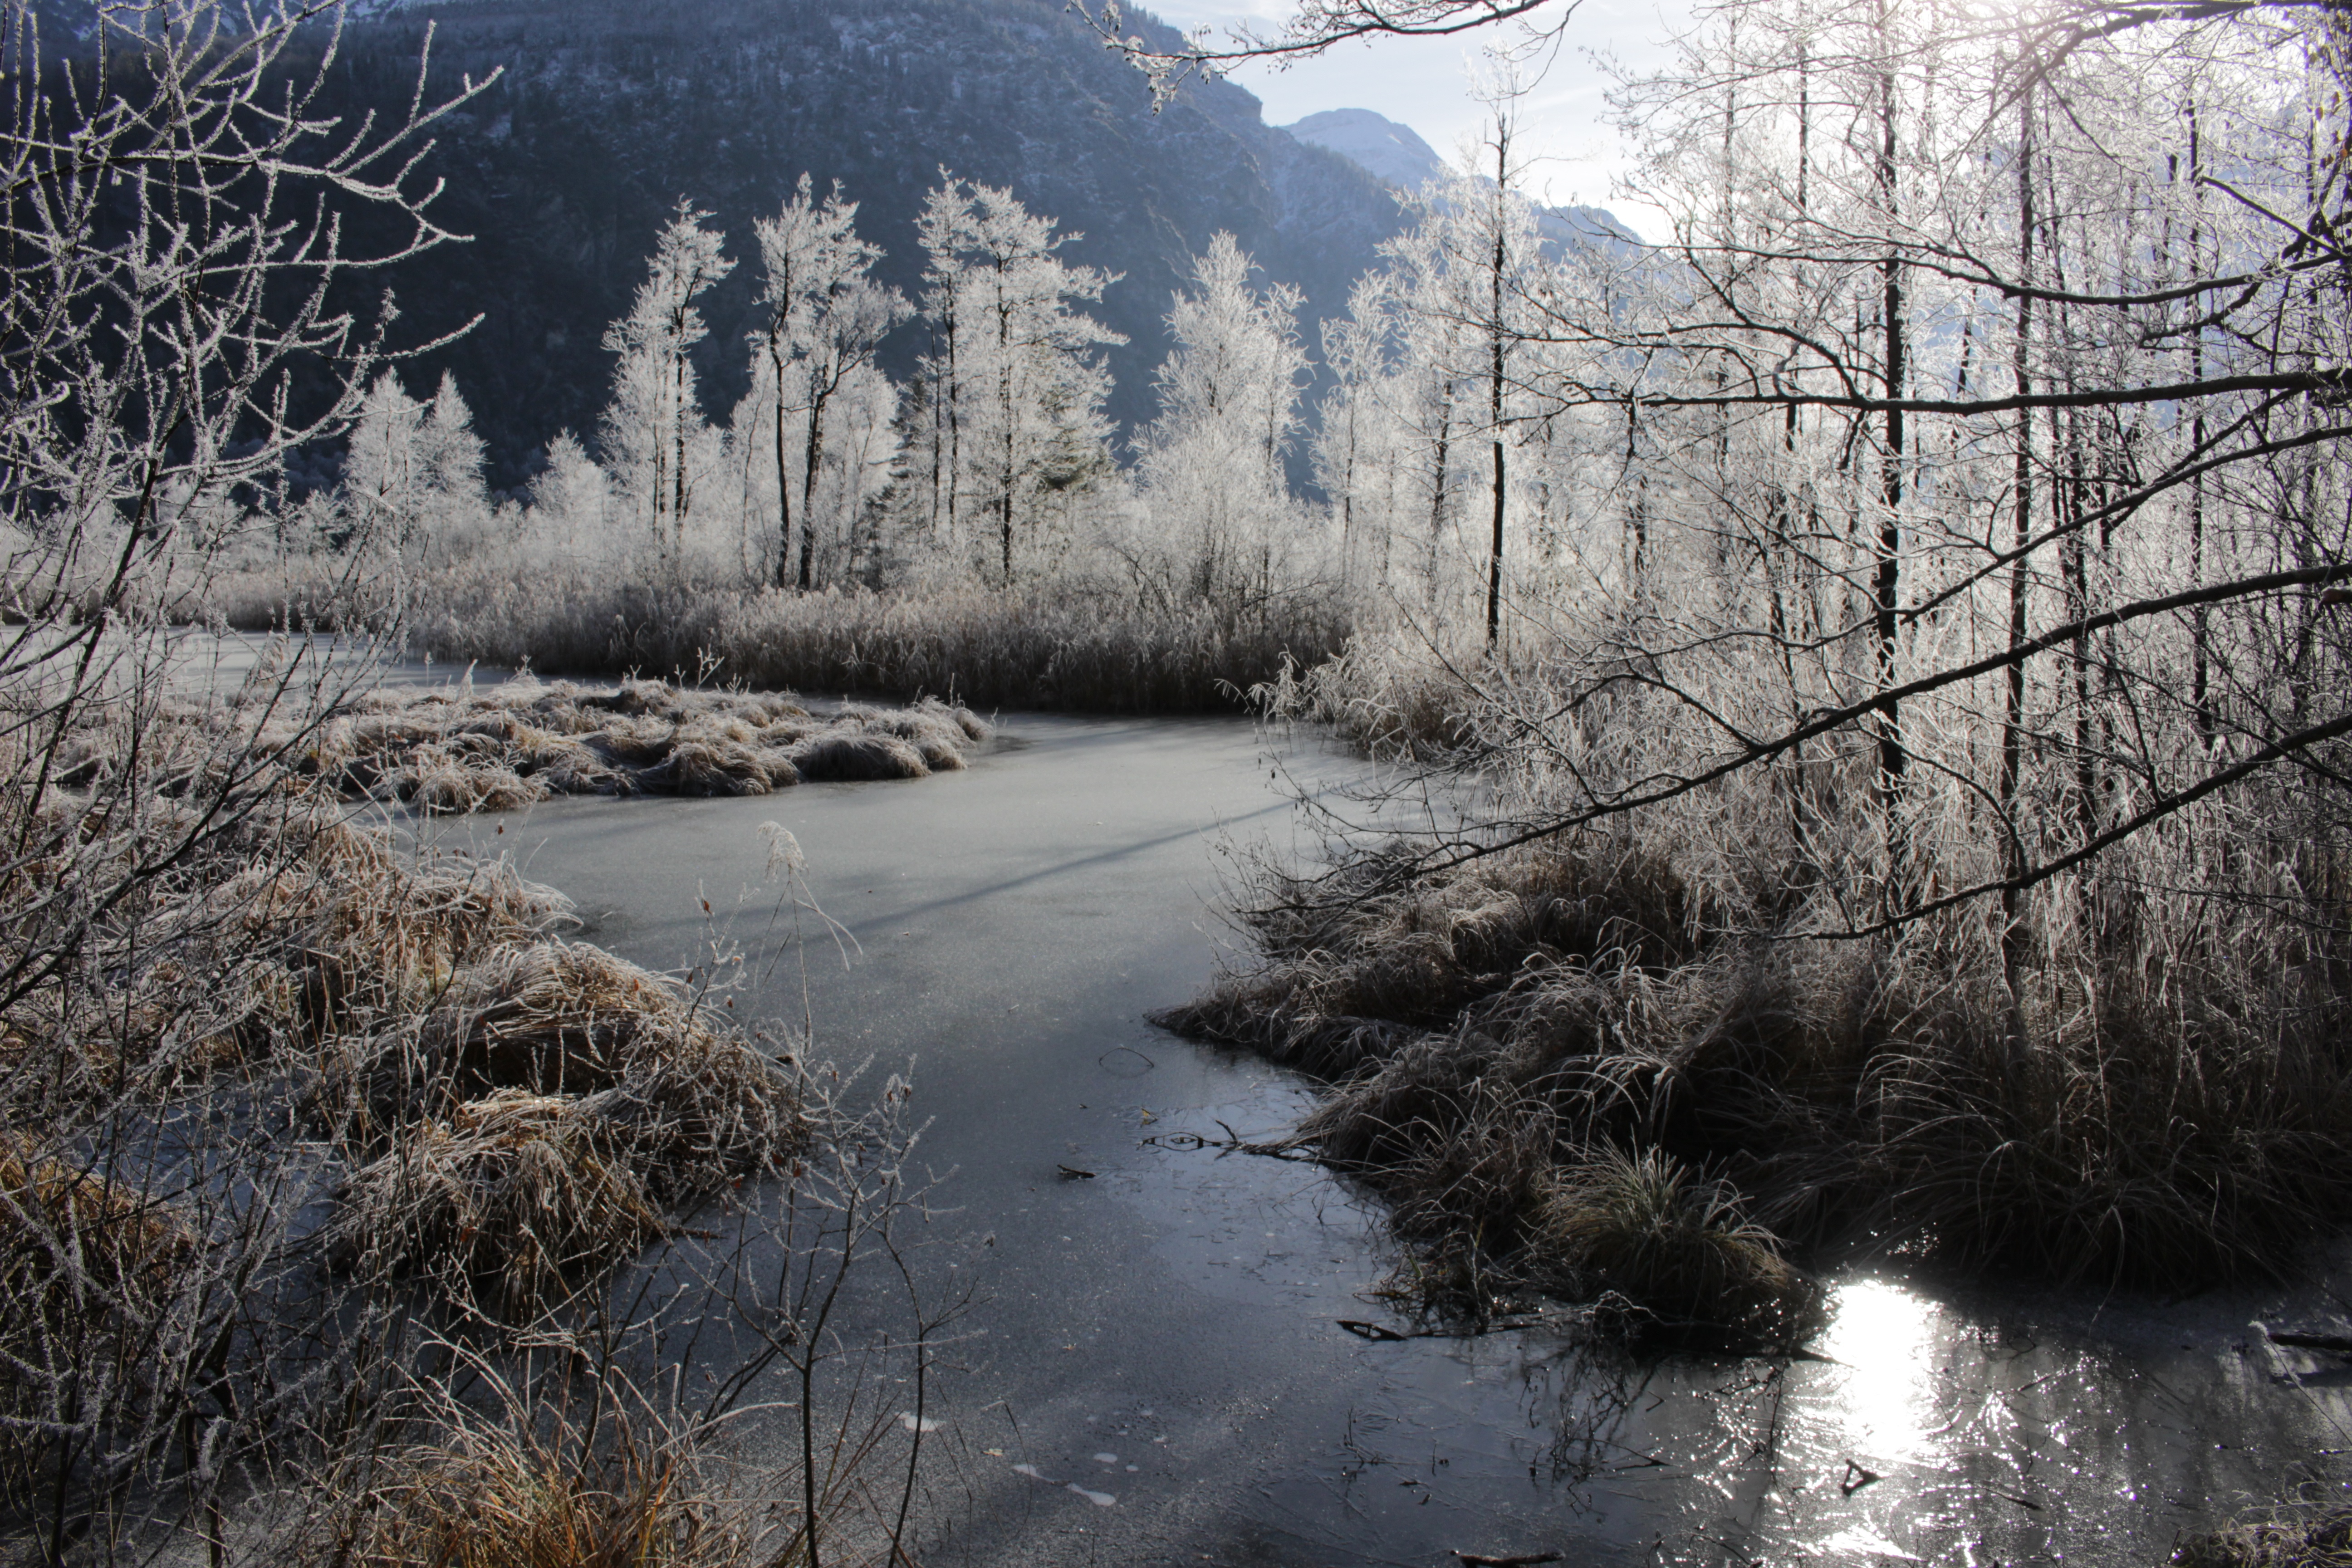
landscape, tree, water, nature, forest, wilderness, branch, snow, cold, winter, sun, white, morning, lake, frost, river, mystical, pond, stream, ice, reflection, autumn, weather, romantic, alpine, rest, lighting, season, waterway, austria, trees, mountains, wetland, woodland, bach, habitat, mood, idyll, winter dream, wintry, winter magic, winter forest, sunbeam, natural environment, geographical feature, atmospheric phenomenon, woody plant